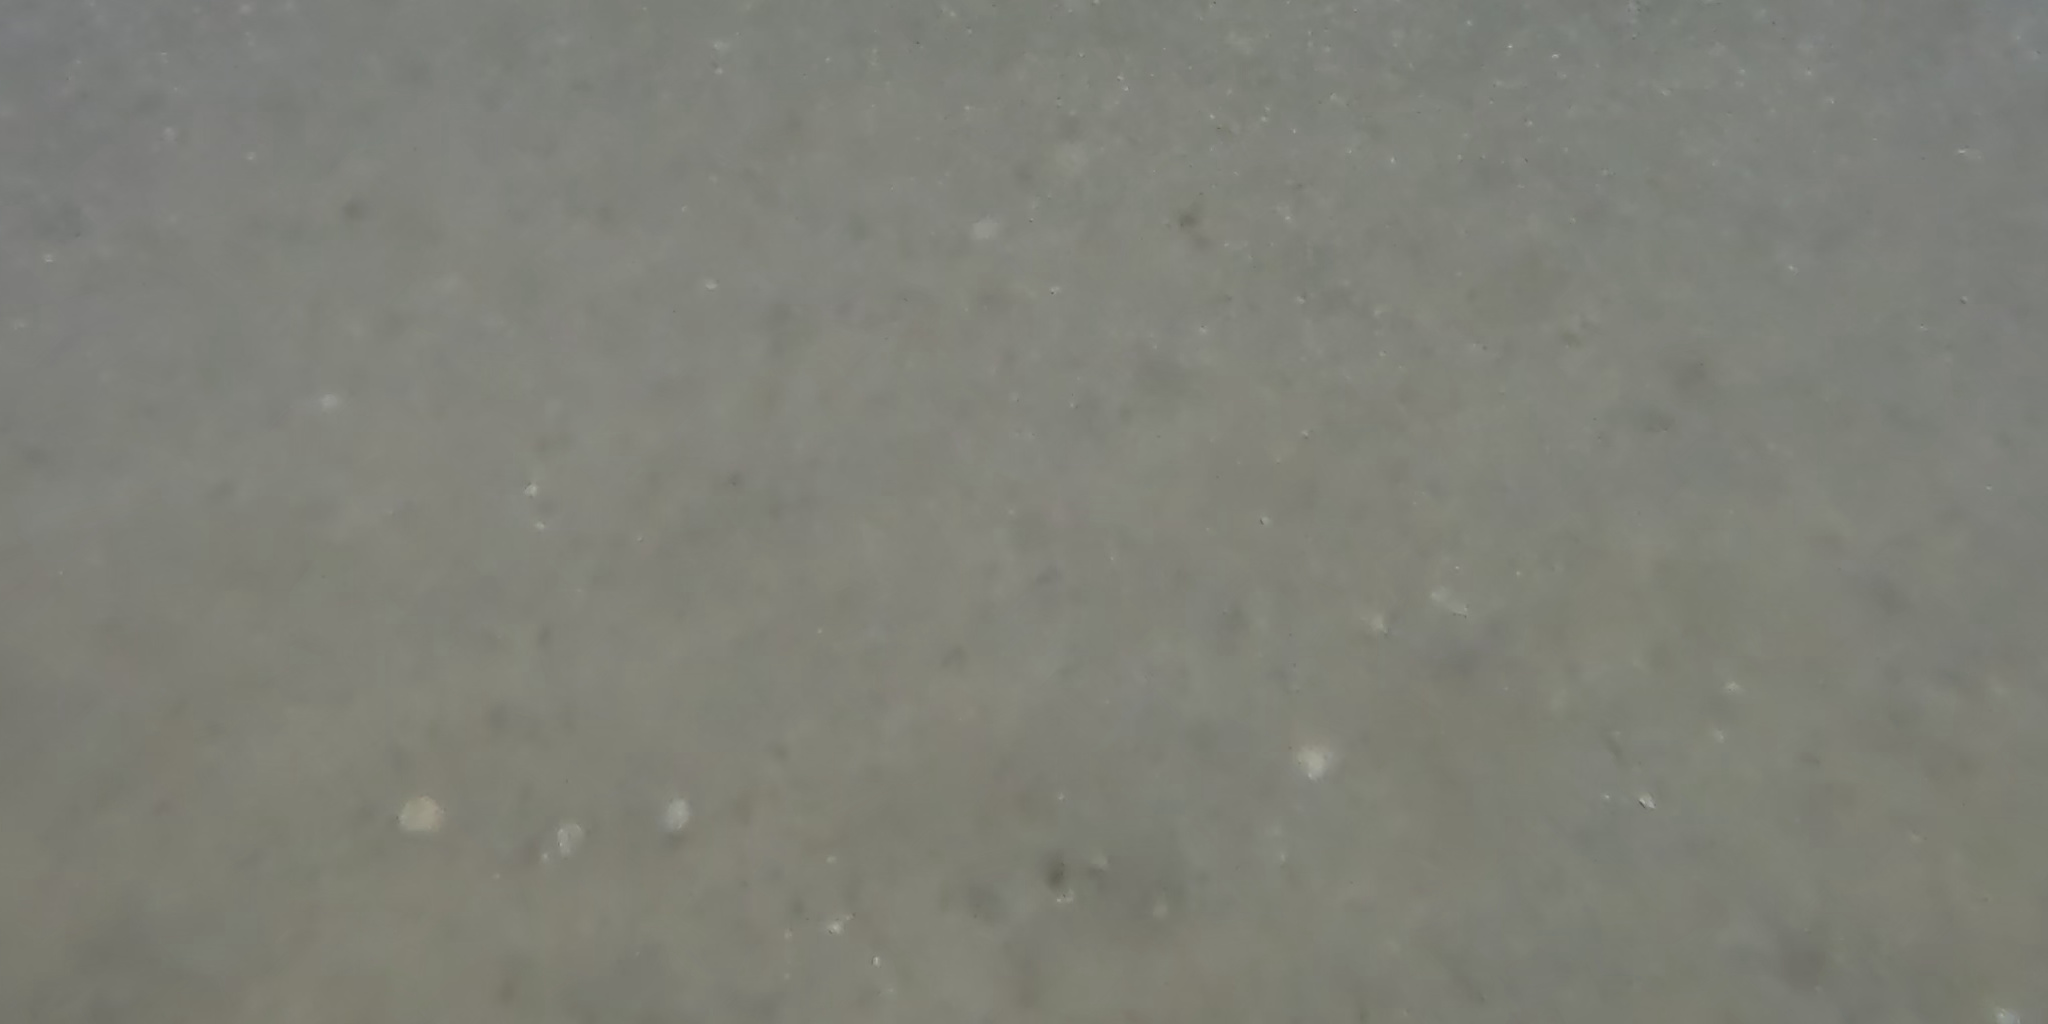
Seabed habitat: bad